Boeing XB-56

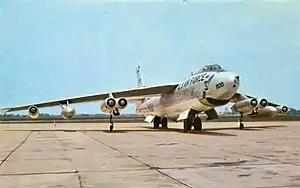
Picture of a B-47E. Clearly visible are the four engine nacelles with the six engines, which were to be replaced by four uniform nacelles and engines

The B-47 was equipped with six General Electric J47 turbojets, each rated at thrust. The engines were mounted in four nacelles slung from the high wing, with two engines in the inboard pod and one engine in the outboard nacelle. To reduce complexity and increase commonality, it was proposed that a higher-rated engine be selected such that one engine could be mounted in each nacelle.